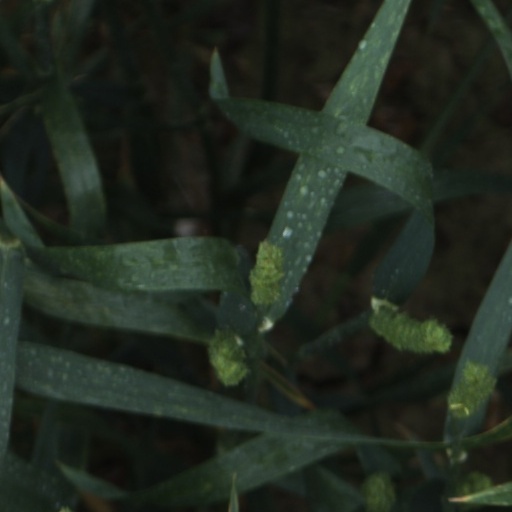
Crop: wheat